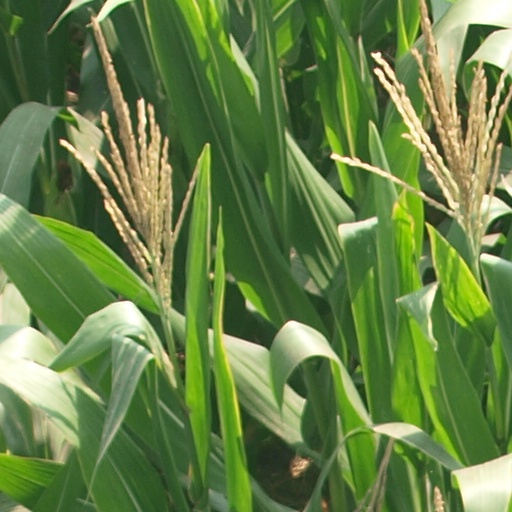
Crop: maize; corn